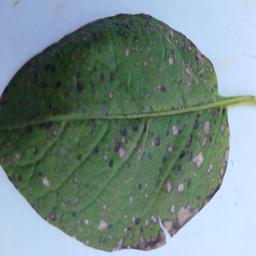
Etiqueta: Tizon_Temprano